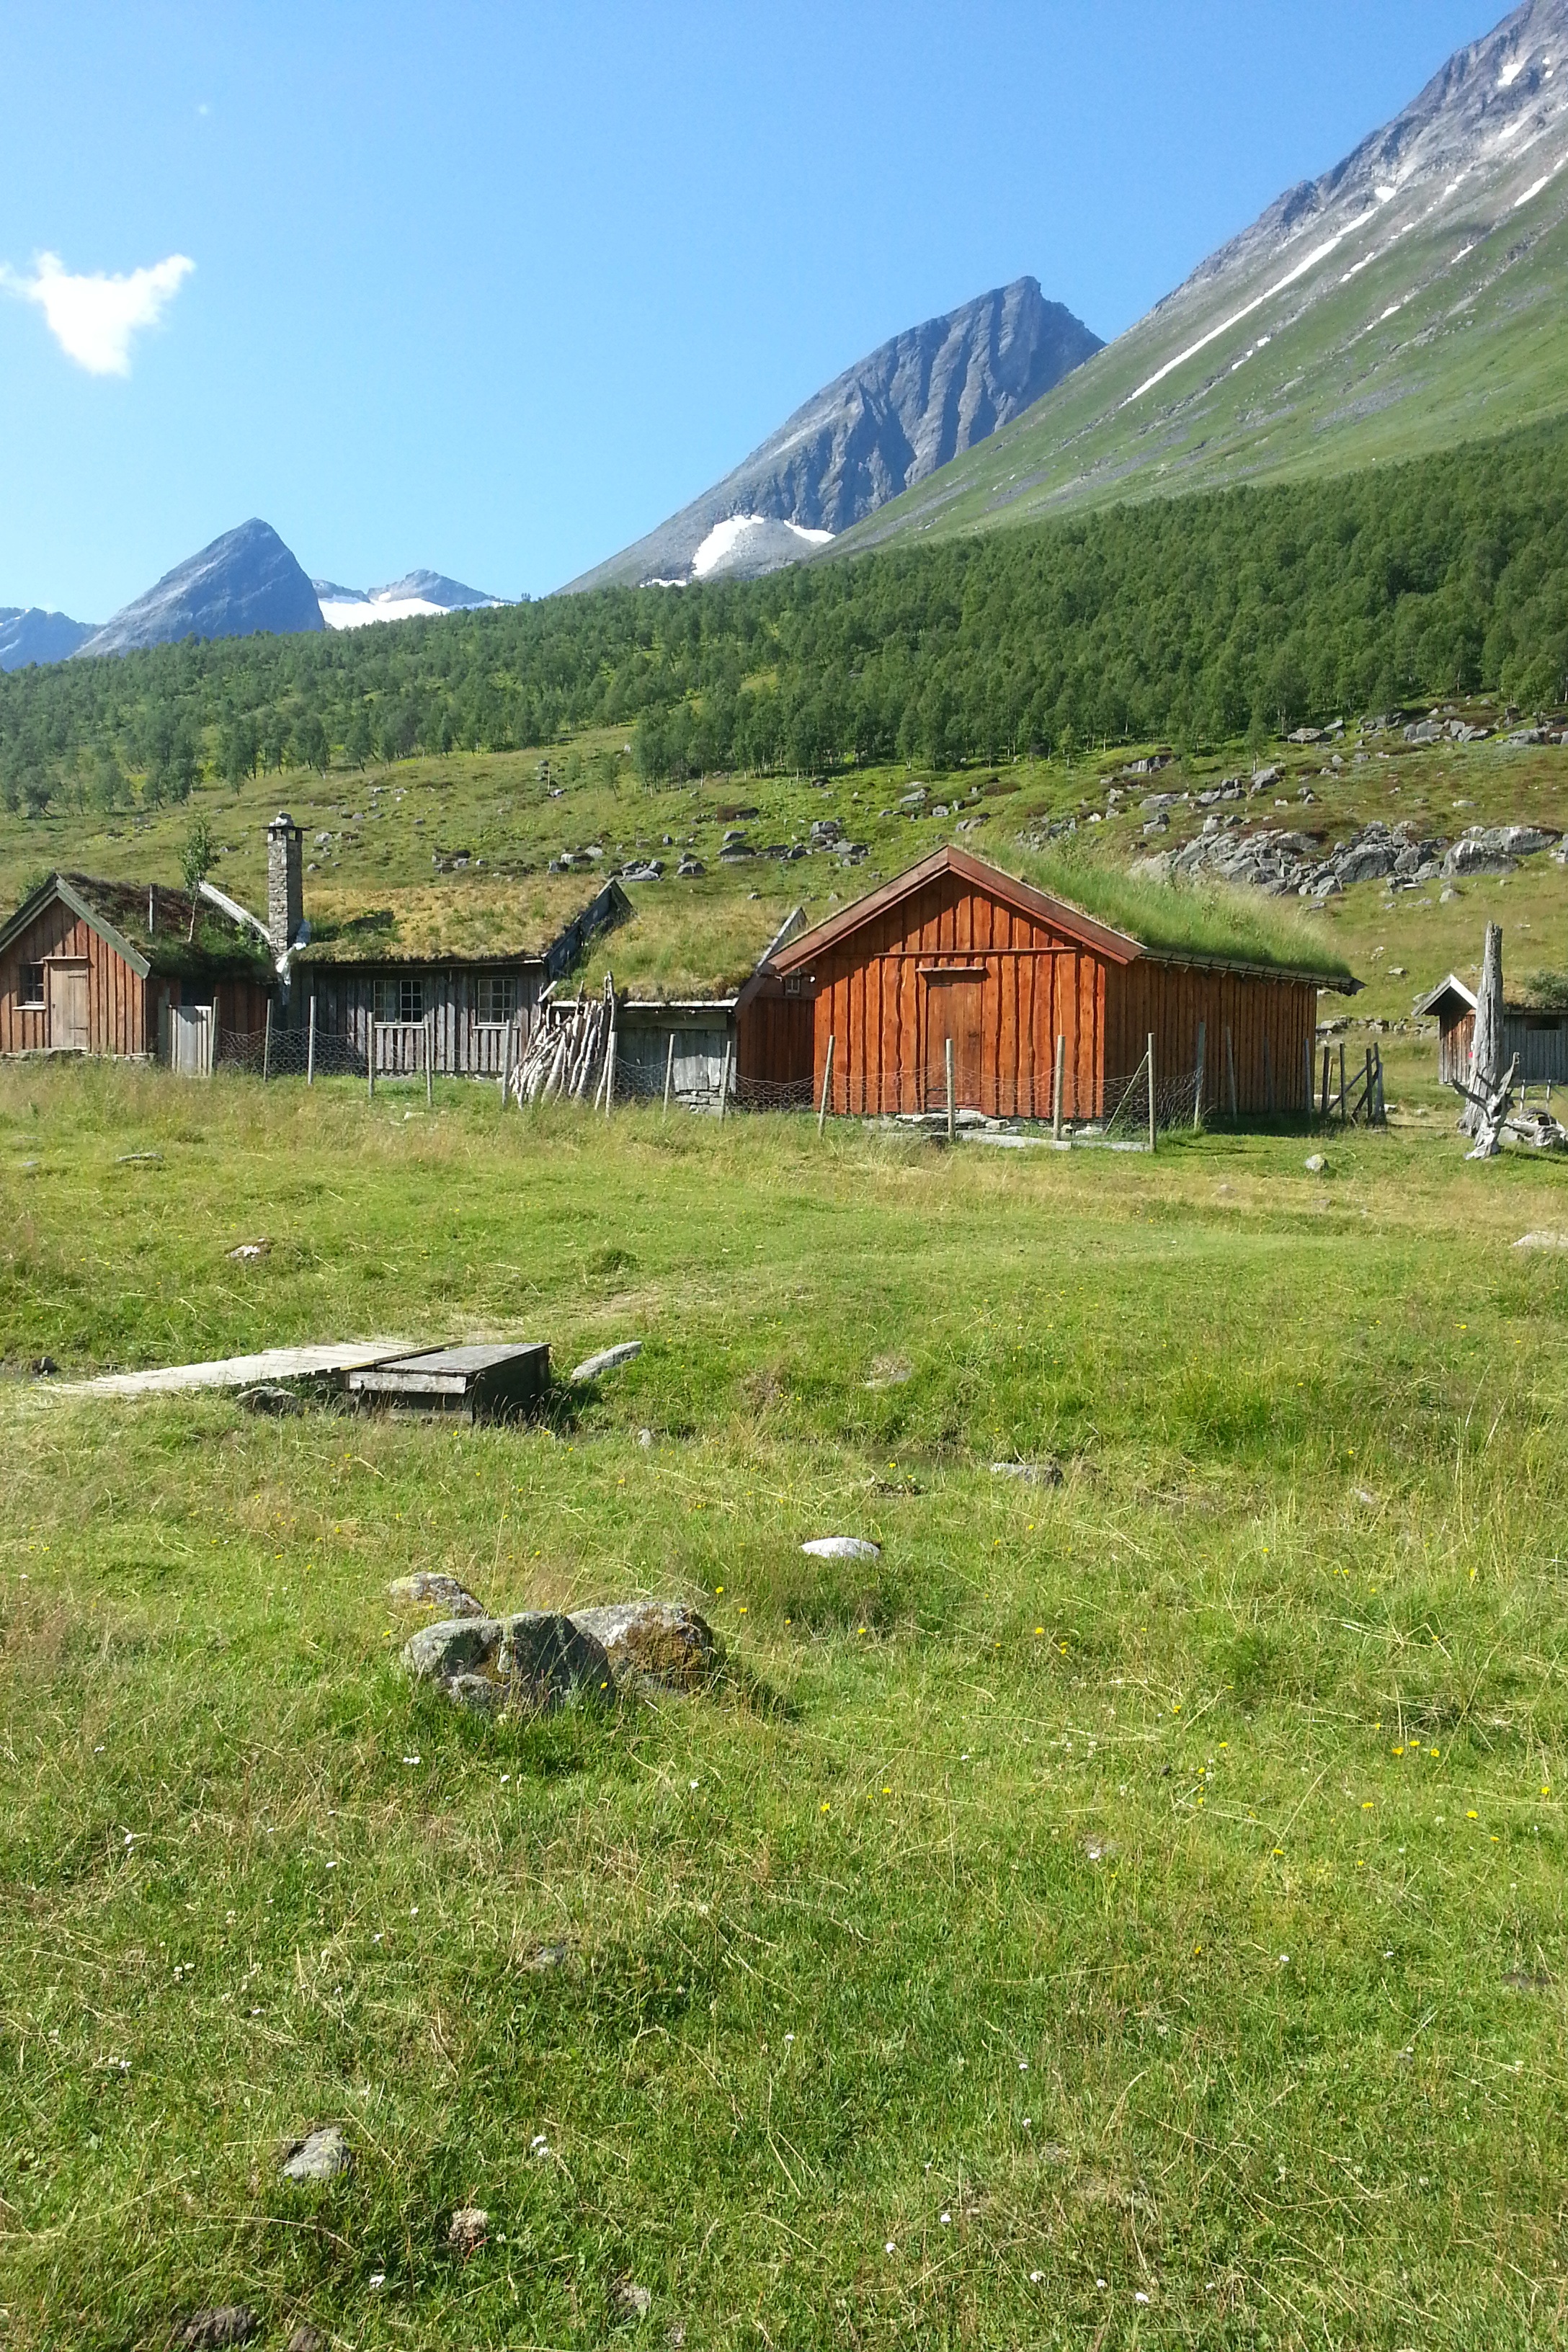
nature, grass, mountain, farm, meadow, valley, mountain range, hut, village, cottage, pasture, ranch, fjord, highland, mountains, alps, grassland, plateau, ecosystem, norway, scandinavia, rural area, geographical feature, mountainous landforms